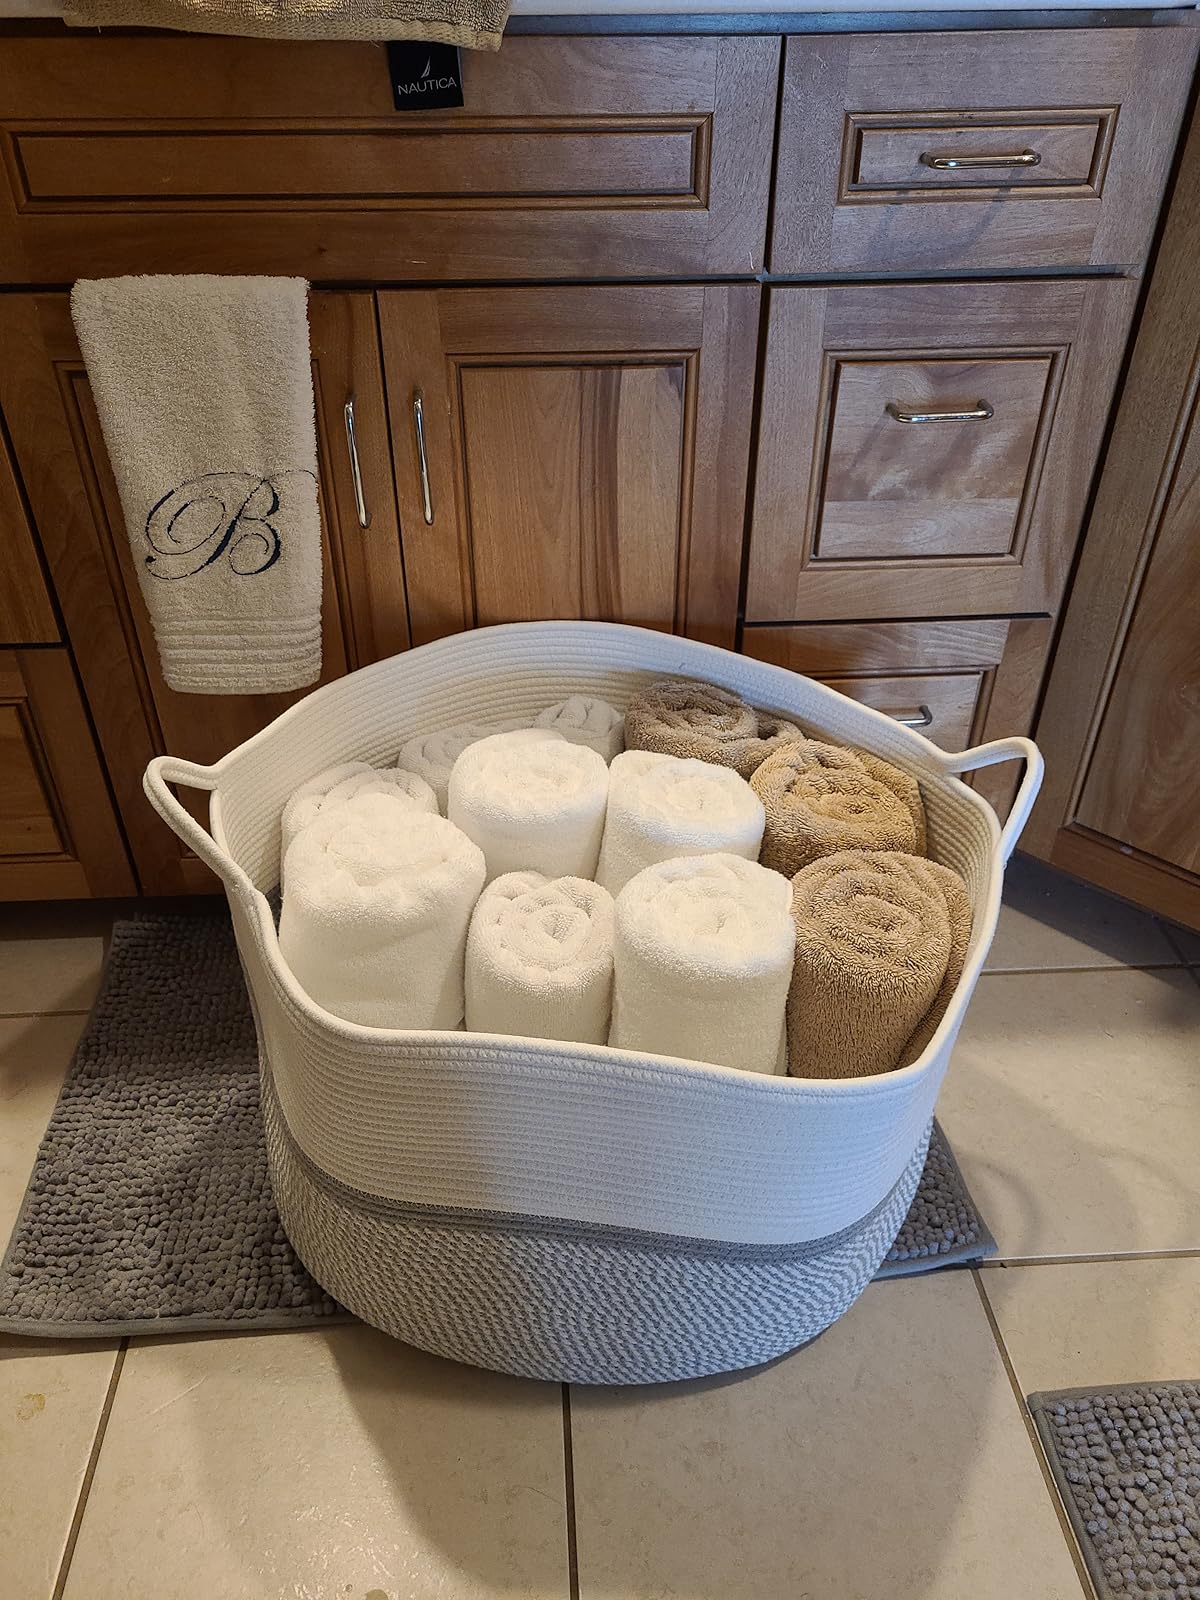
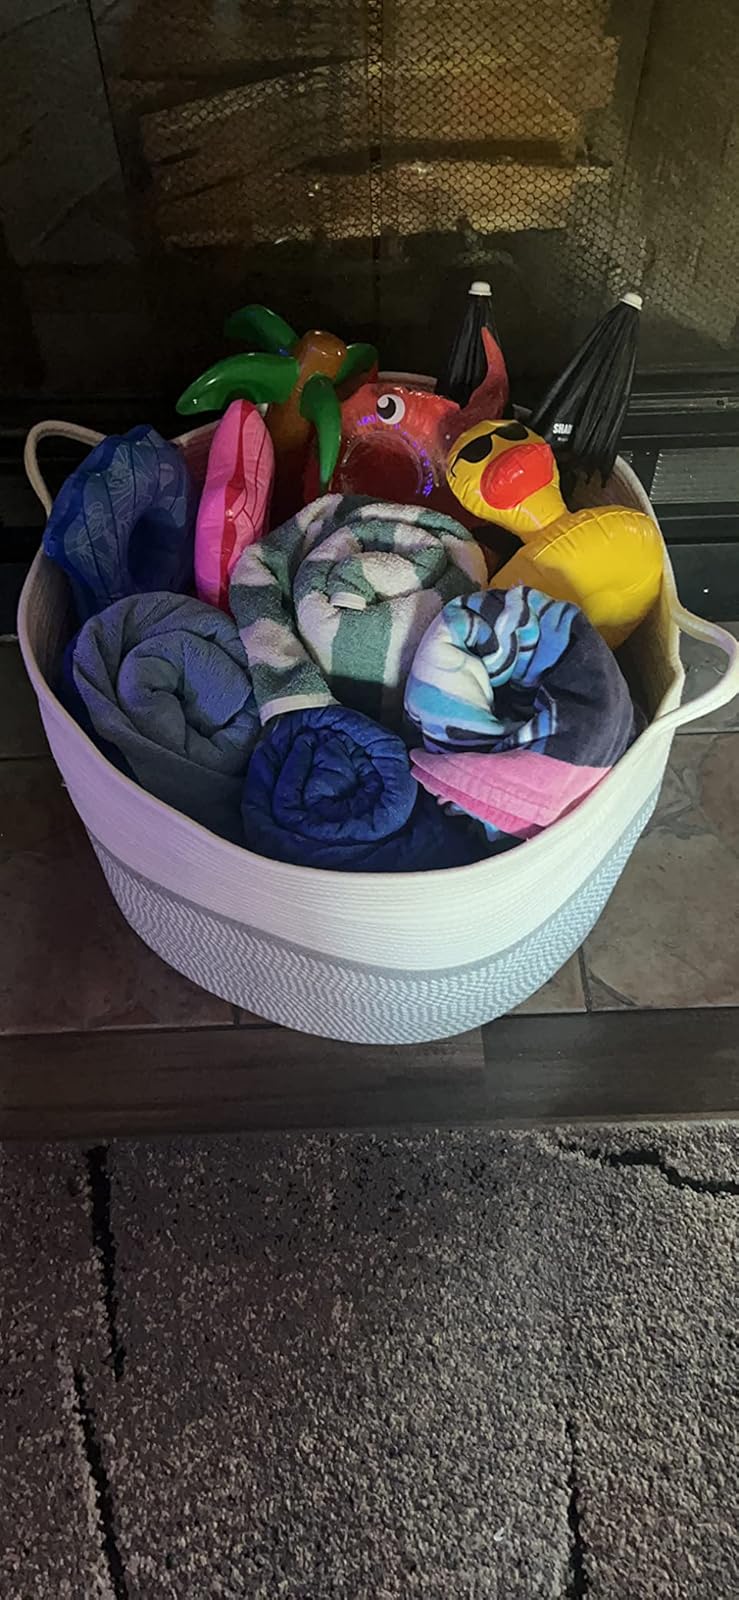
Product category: items_hamper
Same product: yes